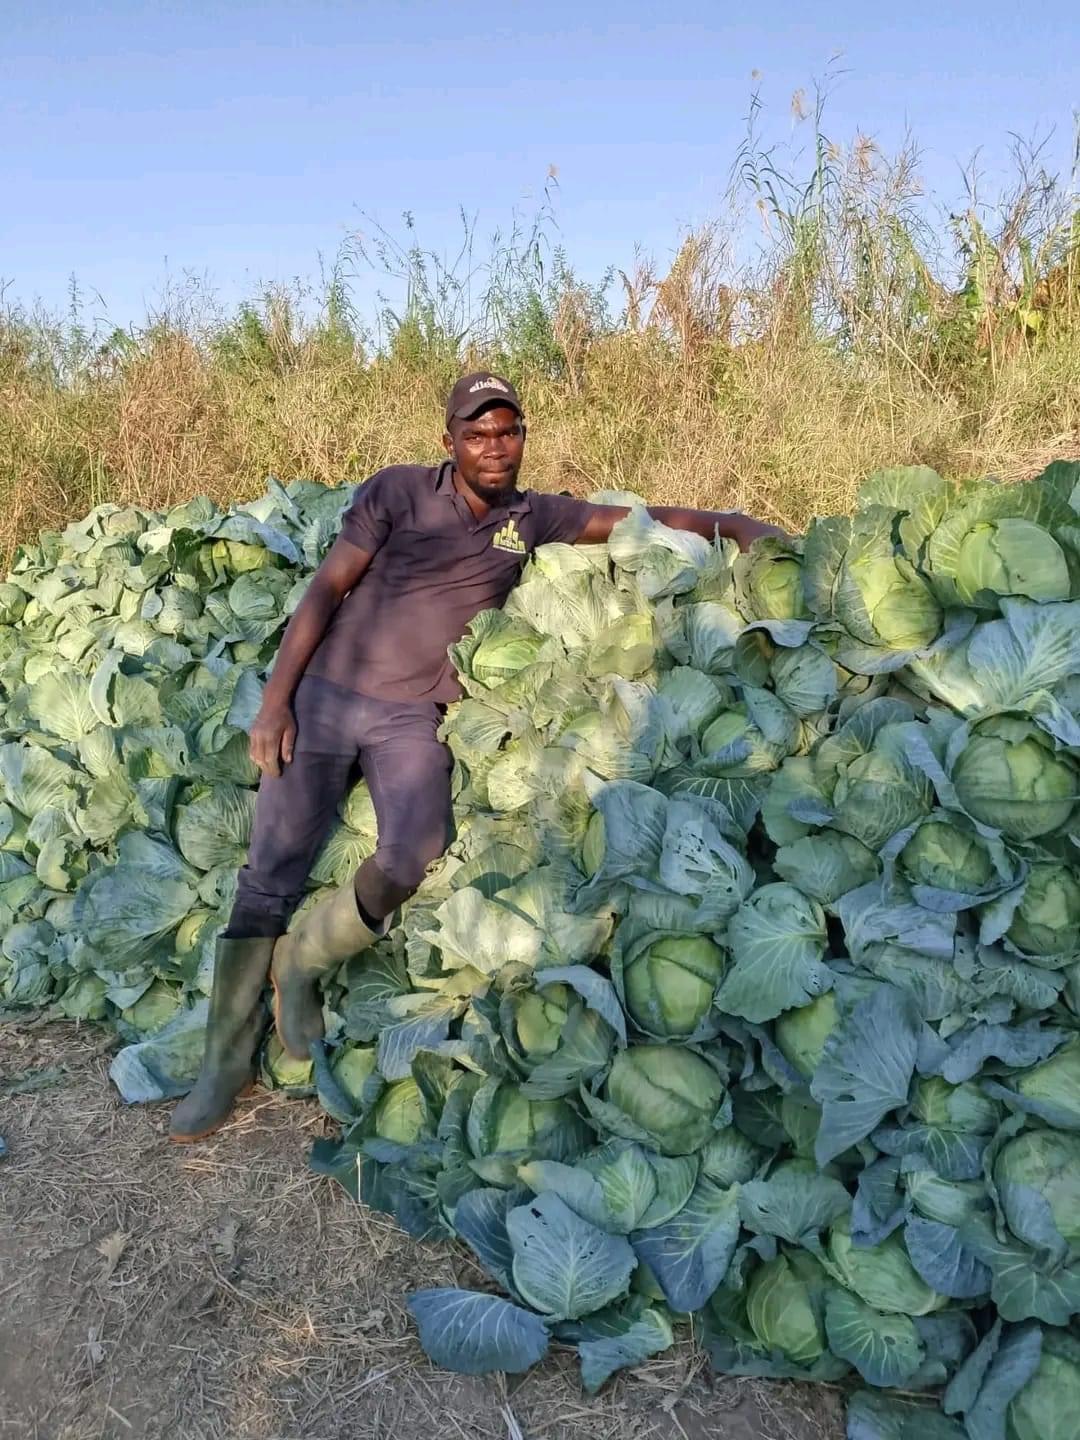
Shamba kubwa la kabichi, mkulima akiwa tayari amevuna hizo kabichi. Kwa ajili ya kupeleka sokoni kuziuza, akiwa ameziegemea kabichi zinaonekana ni nzuri sana, nyuma yake kuna nyasi zilizo kauka.